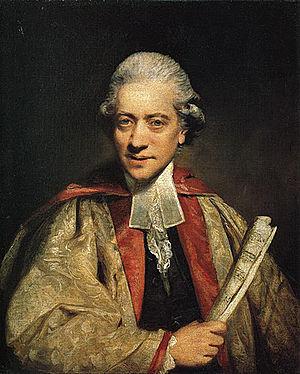
12 mars : création de Scipione, opera seria de Georg Friedrich Haendel à Londres.
Carlo Gesualdo, connu aussi sous son titre complet de Don Carlo Gesualdo di Venosa, né le 8 mars 1566 à Venosa et mort le 8 septembre 1613 à Gesualdo, est un compositeur et membre de la noblesse italienne de la fin de la Renaissance. Descendant de Guillaume de Gesualdo, apparenté aux rois normands de Sicile, prince de Venosa et comte de Conza, Gesualdo défraye la chronique en 1590, en assassinant sa première épouse et en faisant assassiner l'amant de celle-ci, surpris tous deux en situation d'adultère.